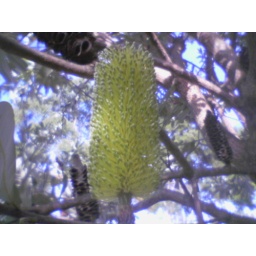
Some type of Banksia plant - in Artarmon on the walk from the car to work.